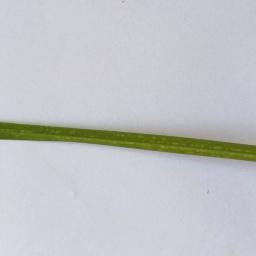
Label: Rice___Healthy